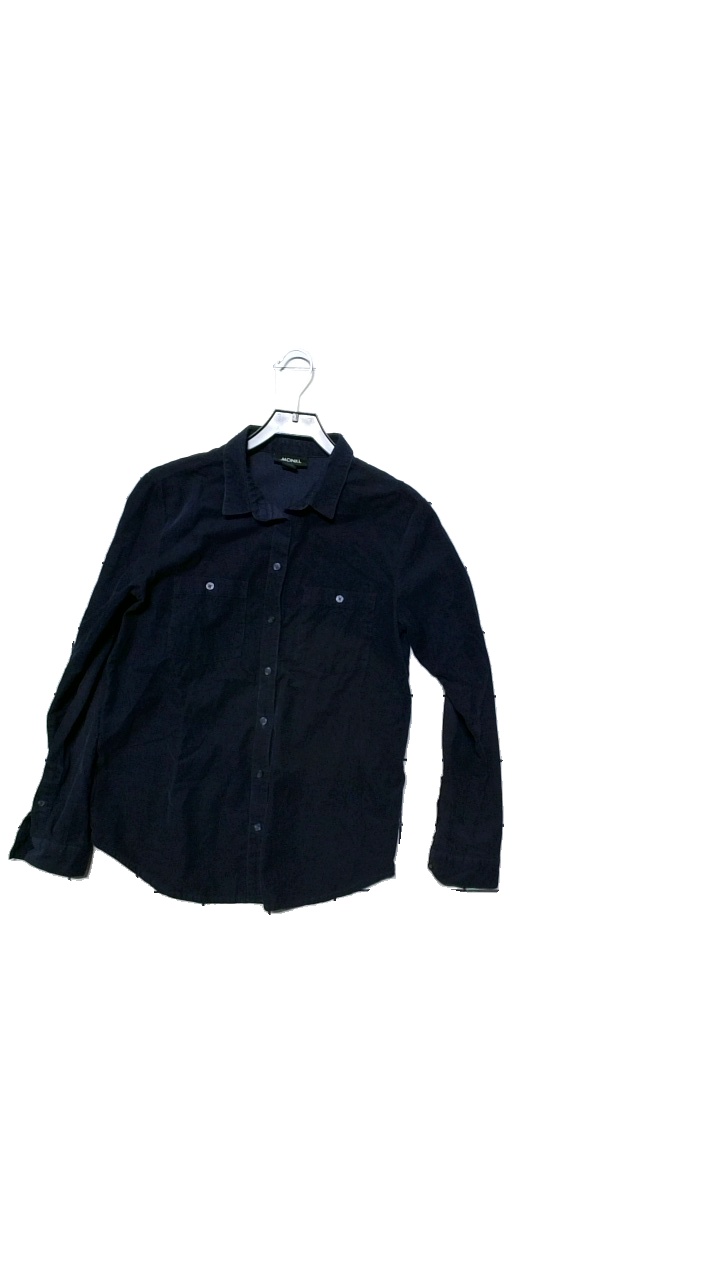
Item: Blouse (Ladies)
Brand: Monki
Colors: Blue
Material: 100% cotton
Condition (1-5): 4
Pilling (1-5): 4
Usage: Reuse
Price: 50-100